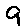
Label: 9